Gregorio Bermann

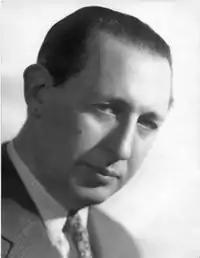
Gregorio Bermann

Gregorio Bermann (1894–1972) was an Argentine psychiatrist, philosopher, activist, author, and humanist. Born in Buenos Aires to Polish Jewish immigrants, he was the youngest of ten siblings, eight of which had been born in Poland. He was a leader in the student movement with the Argentine University Federation in Cordoba during the first half of the 20th century.